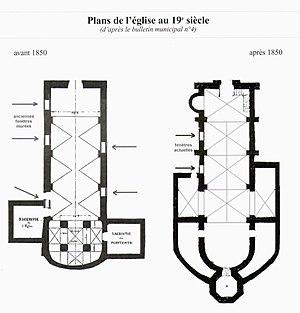
Roiffieux église plans
L'église Saint-Martin est érigée dans la commune de Roiffieux, département de l'Ardèche en région Auvergne-Rhône-Alpes. L'édifice est situé au centre du village.